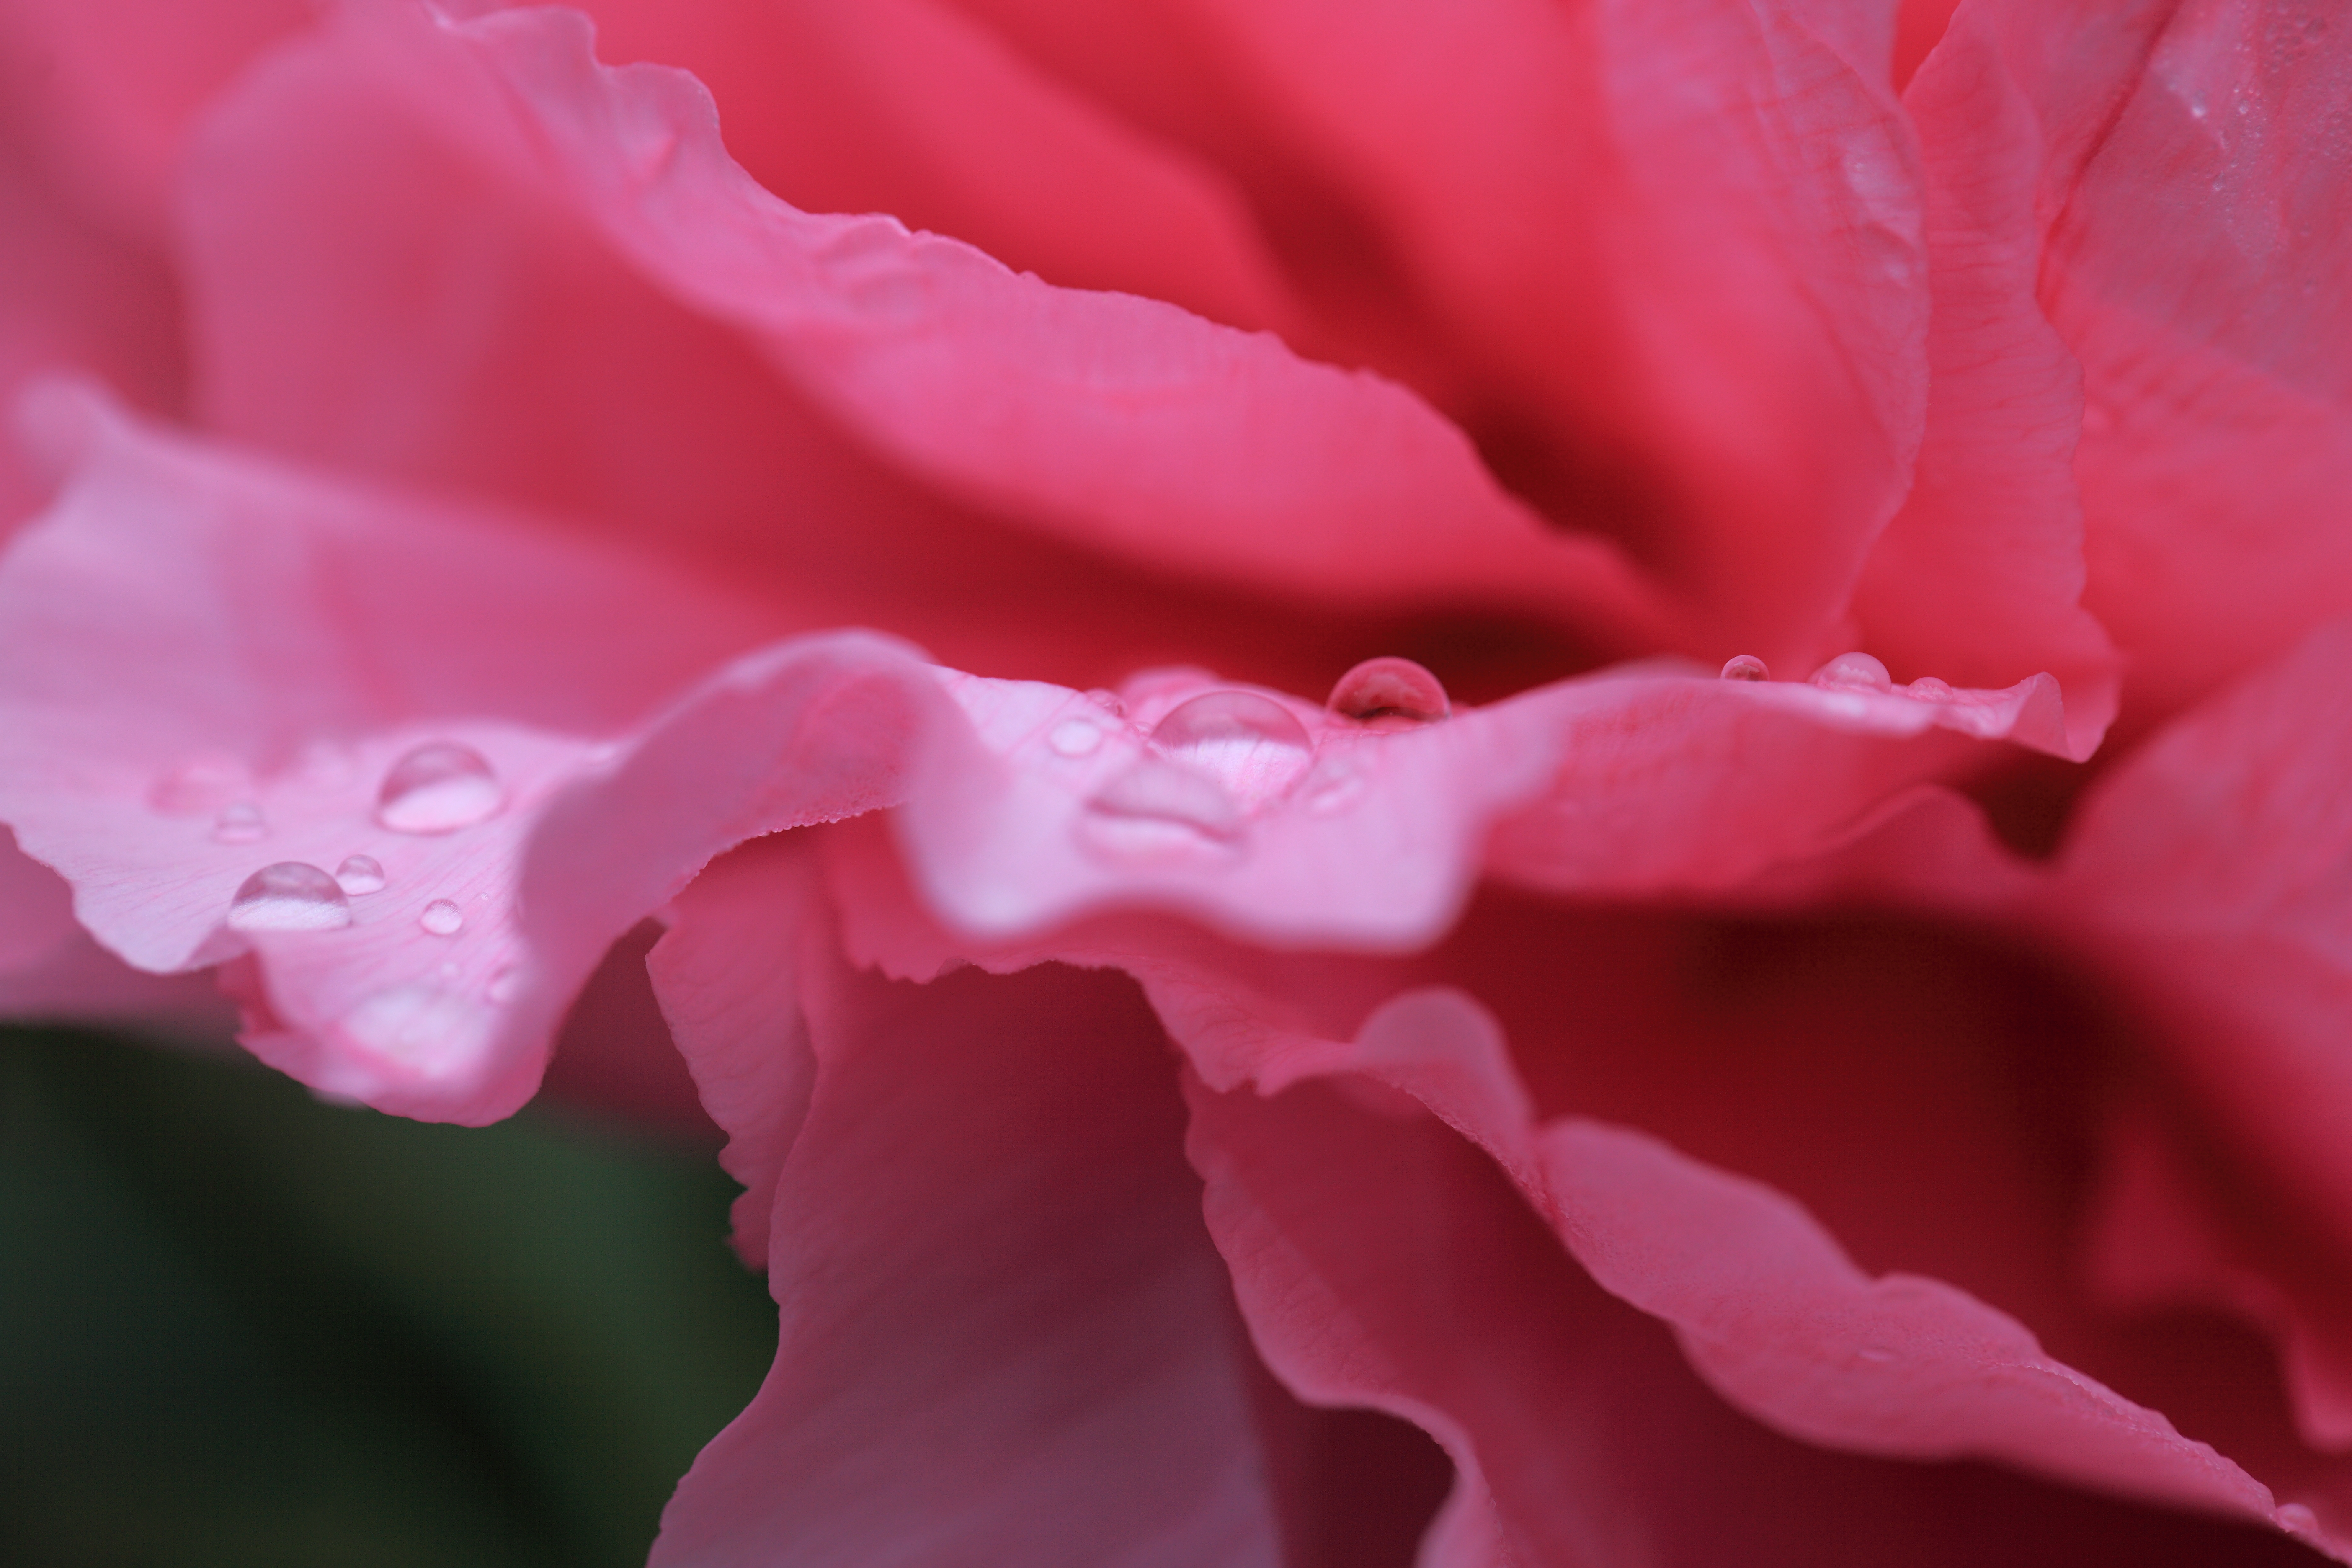
blossom, plant, leaf, flower, petal, rose, high, red, pink, flora, close up, temple, shrub, 5d, hires, markii, hi, res, resolution, chiba, peony, paeonia, suffruticosa, kannonji, macro photography, flowering plant, garden roses, plant stem, land plant